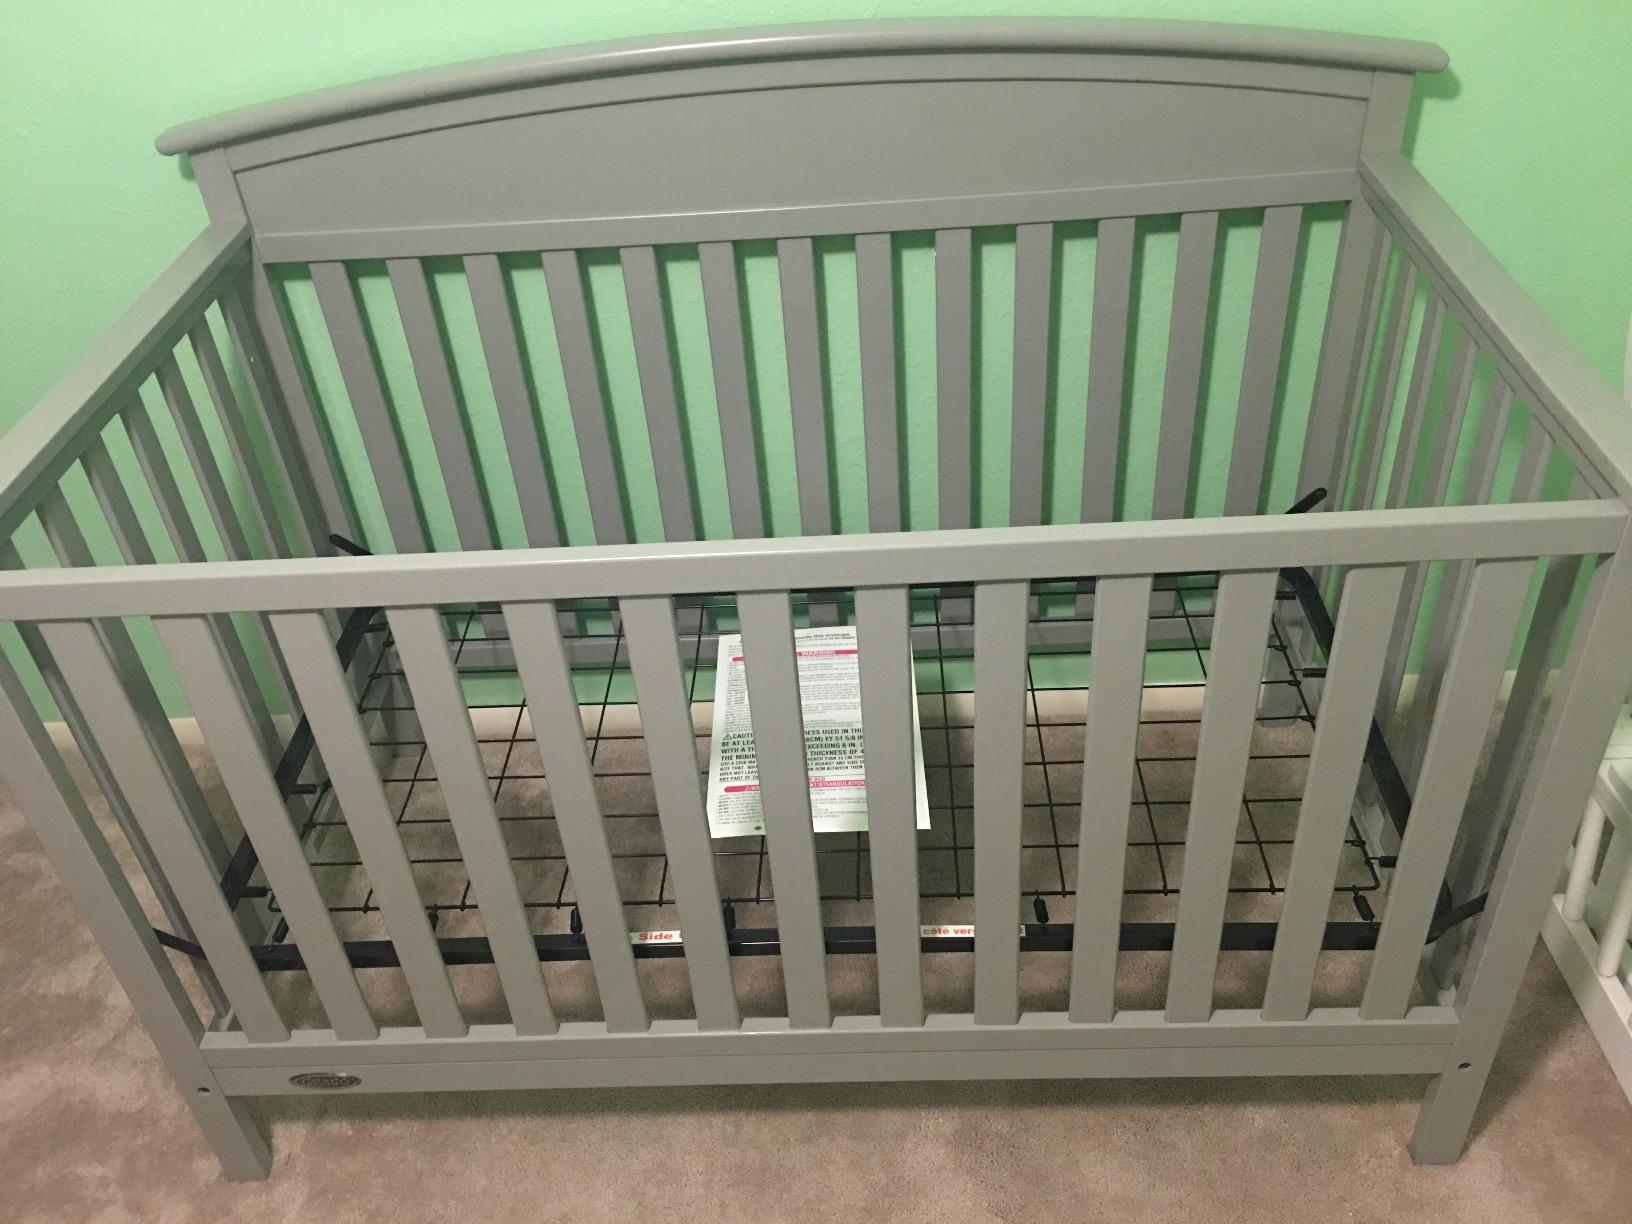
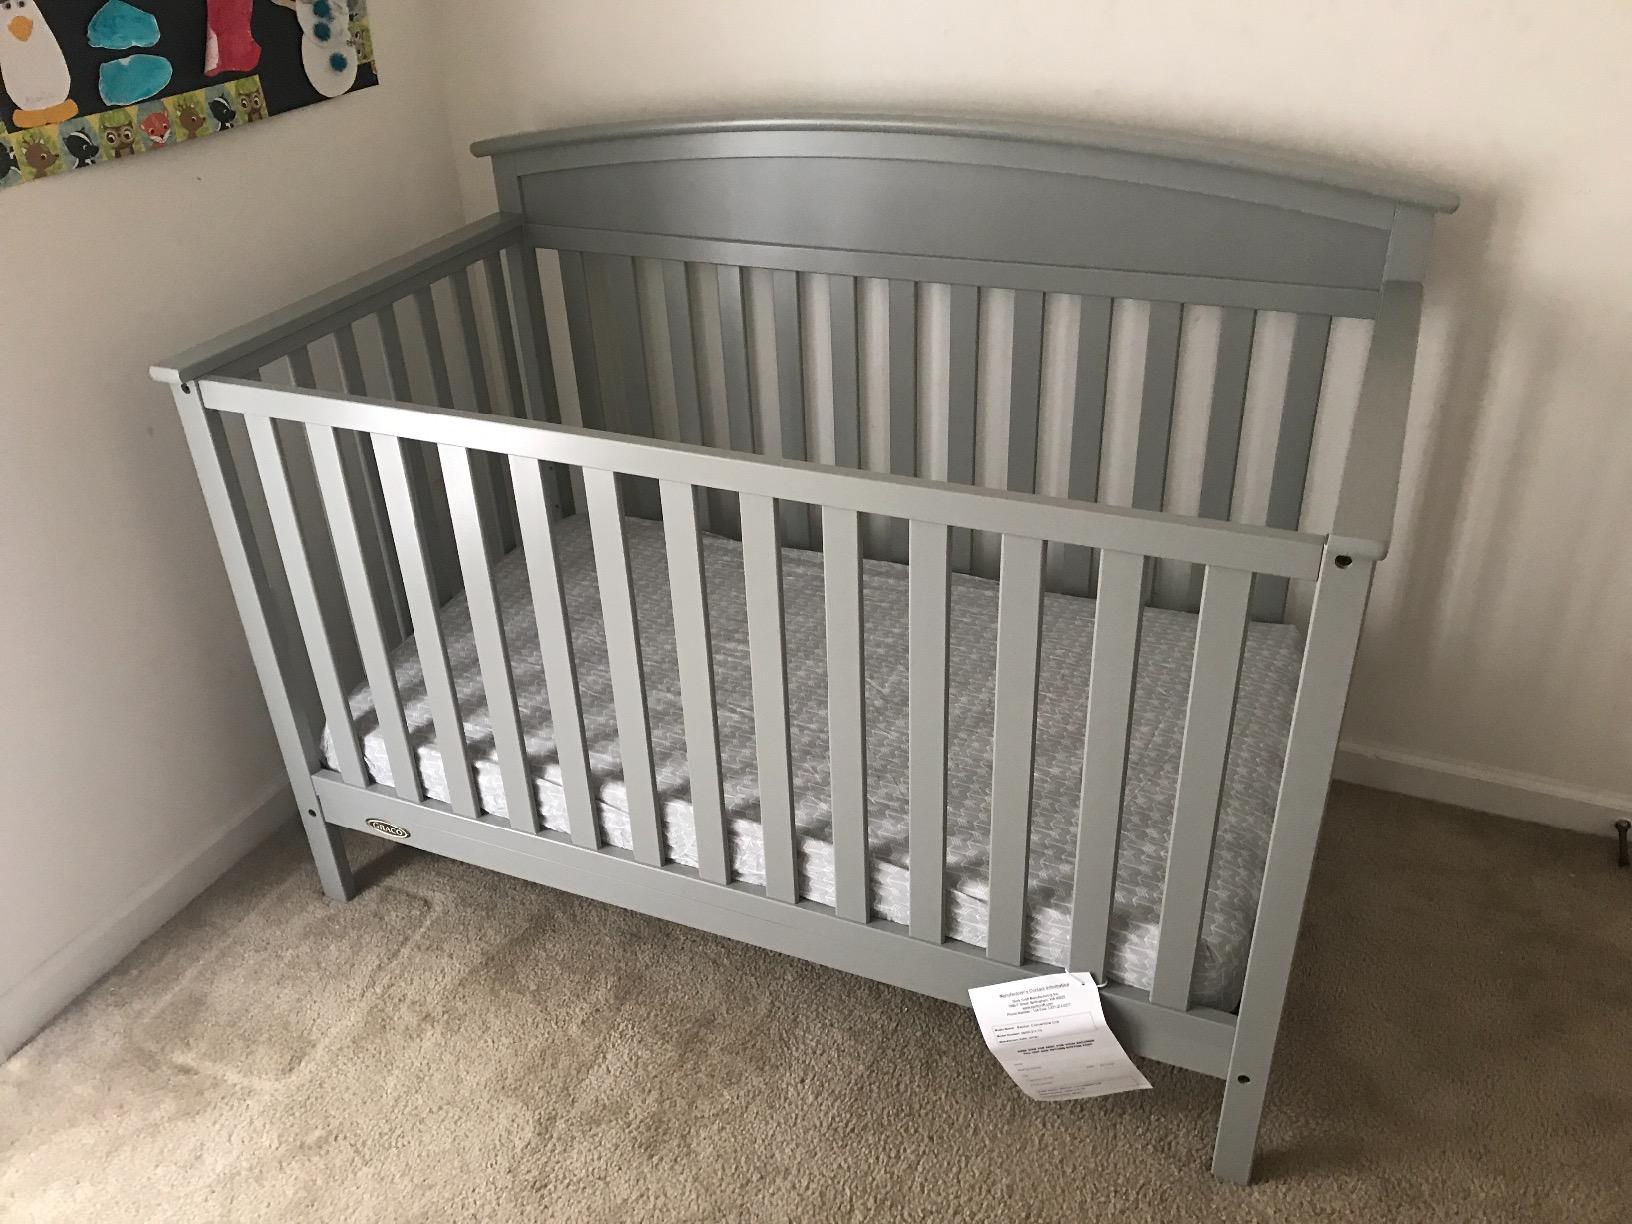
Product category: products_crib
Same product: yes